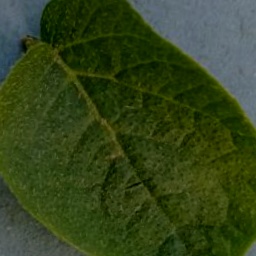
Etiqueta: Sana